Plague of Ashdod (Poussin)

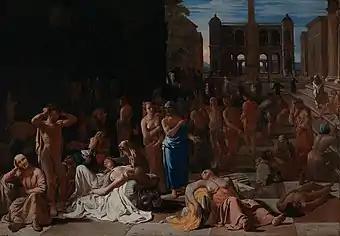
"Plague in an Ancient City" by Michiel Sweerts

Various artists were inspired by the painting to create depictions of the same subject, borrowing liberally from Poussin's imagery. The Flemish painter Michiel Sweerts is the author of a painting with a similar subject painted around 1652-1654 that was once attributed to Poussin. Sweerts' monumental "Plague in an Ancient City" (Los Angeles County Museum of Art) is regarded as his most ambitious work in terms not only of compositional complexity and technical achievement, but also of historical and archeological erudition. The composition depicts a haunting, dramatic vision of the ravages of the bubonic plague in a classical setting. It was clearly an attempt by the artist to prove his talent, both in the depiction of a historical scene of epic proportions that encompasses a broad range of emotional and in the depiction of psychological states, following the grand classicizing style of his older French contemporary and fellow-resident in Rome, Poussin.